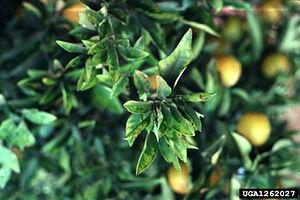
La chlorose panachée des agrumes, parfois désignée par le sigle CVC, est une maladie bactérienne causée par une sous-espèce de la bactérie Xylella fastidiosa chez diverses espèces d'agrumes, principalement les orangers.
Xylella fastidiosa est une espèce de protéobactéries Gamma de la famille des Xanthomonadaceae.